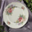
Label: plate